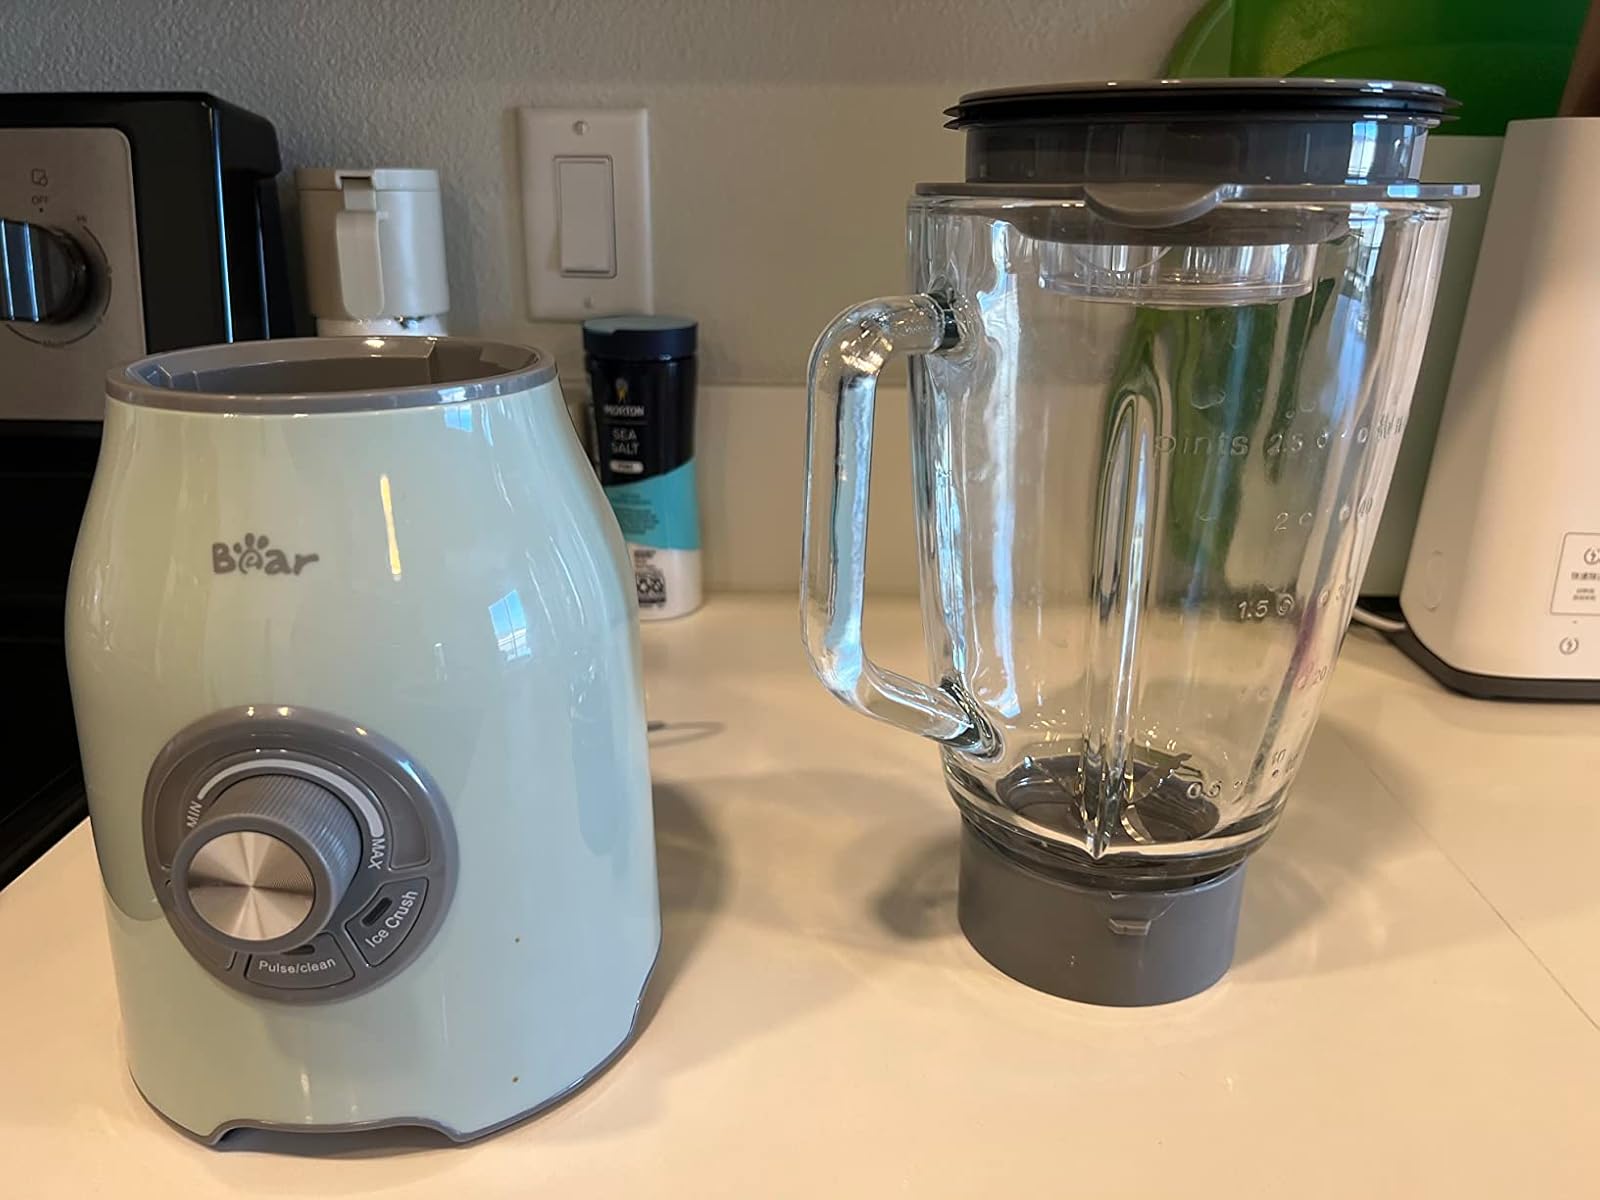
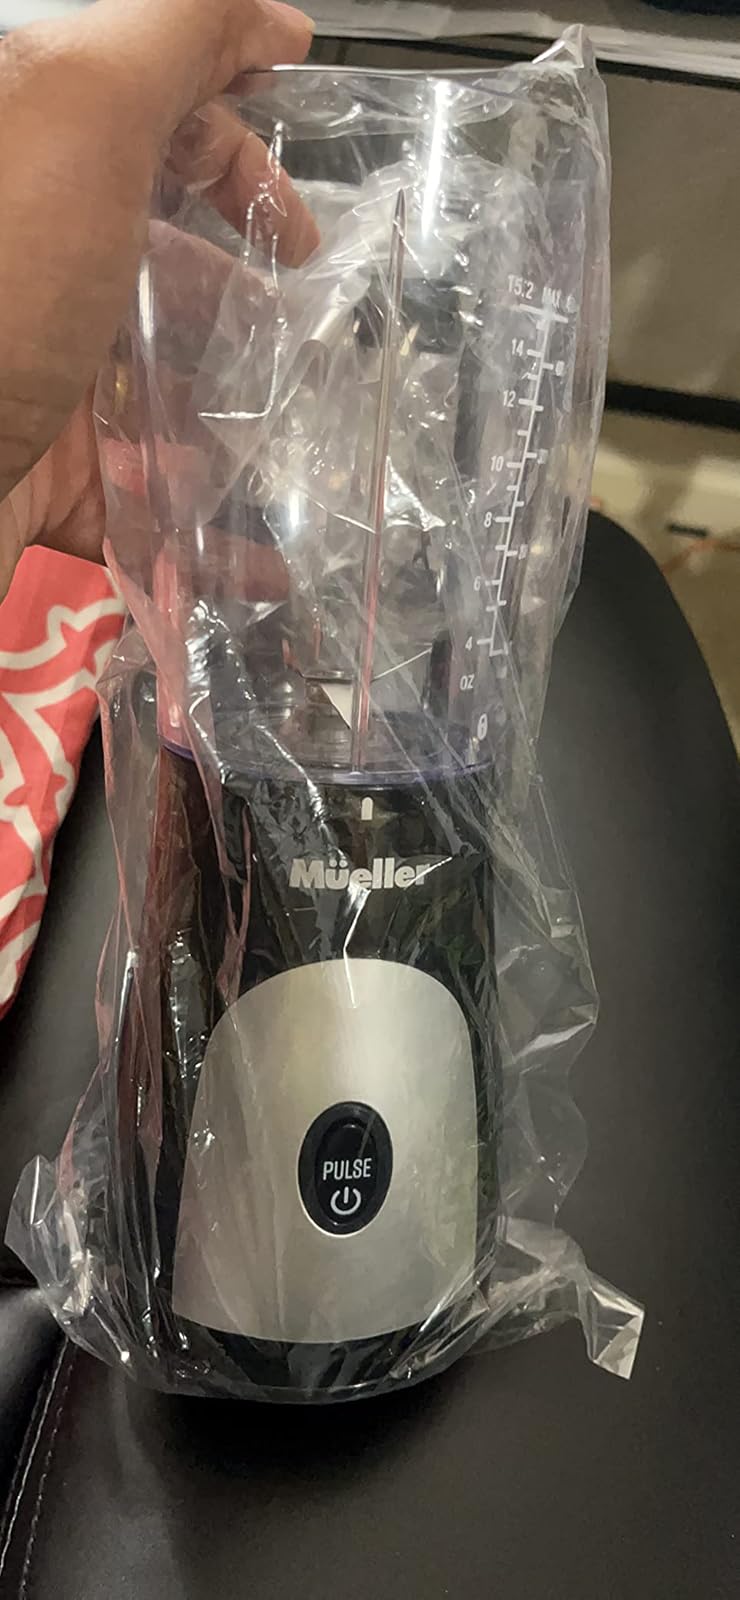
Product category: items_blender
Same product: no